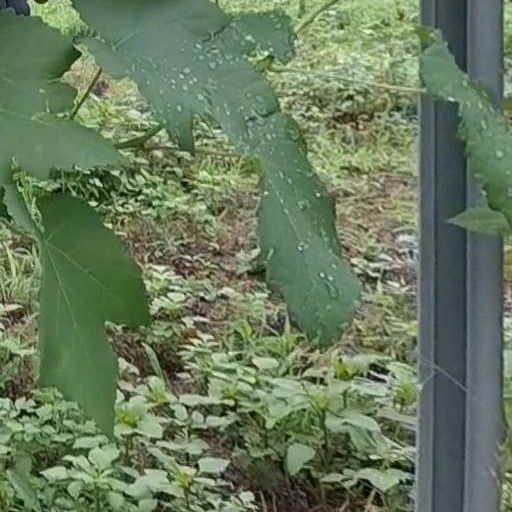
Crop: grape